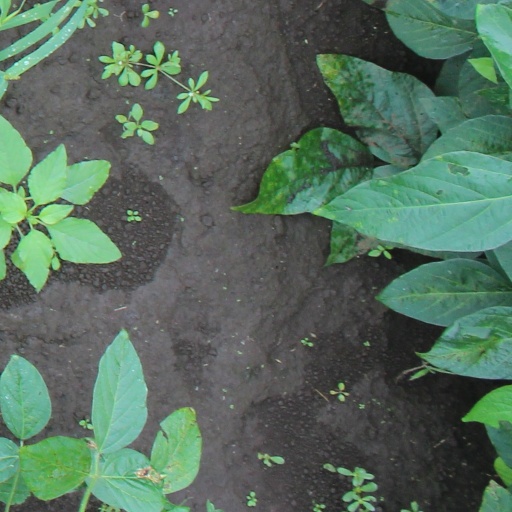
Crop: soybean